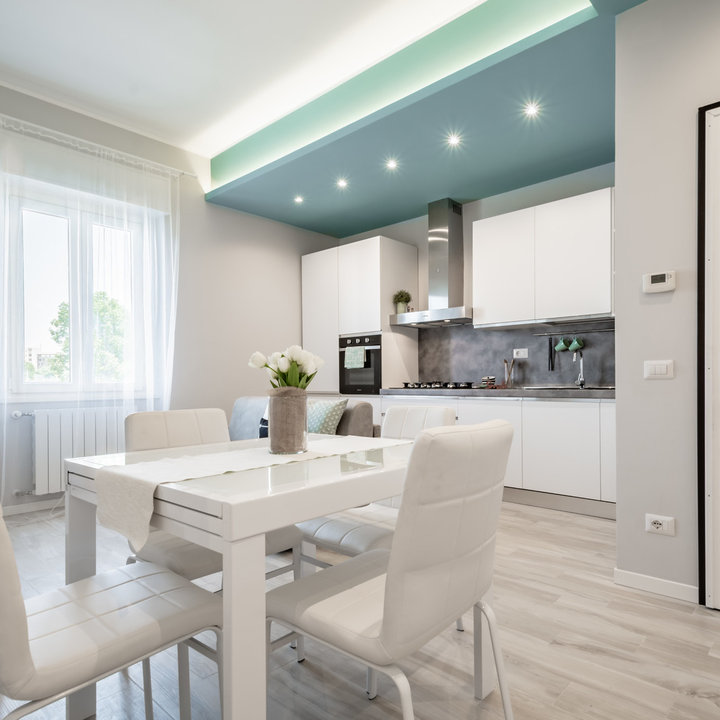
Style: Scandinavian